Kashmiri red chilli

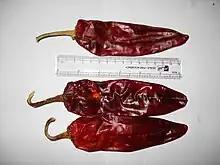
Slightly dried red Kashmiri chilli peppers

Kashmiri Red Chilies or are characterized by their ability to give a dark red colour to food and add flavour, while at the same time not allowing the food to become too pungent or spicy.